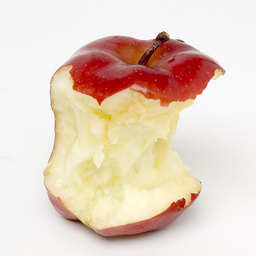
Label: Apple